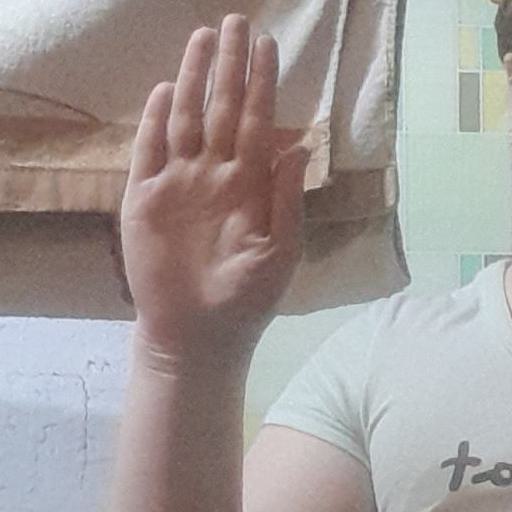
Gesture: stop